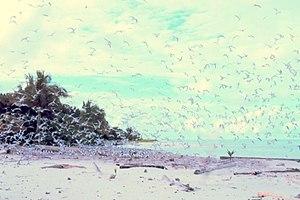
L'atoll de Helen Reef dans l’État de Hatohobei aux Palaos.
Helen Reef ou Hotsarihie, est un atoll situé 70 km à l'est de l'île de Tobi, dépendant de la souveraineté des Palaos.